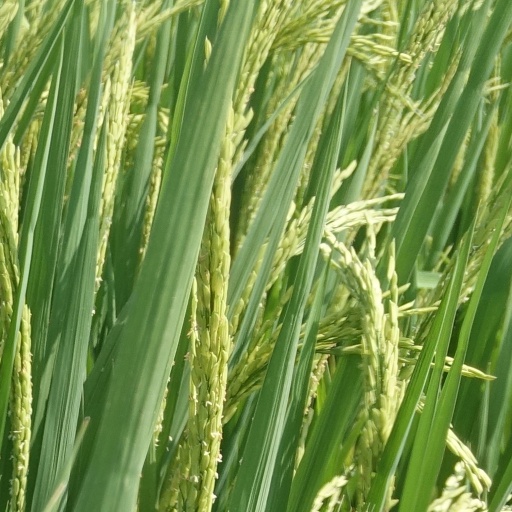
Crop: rice